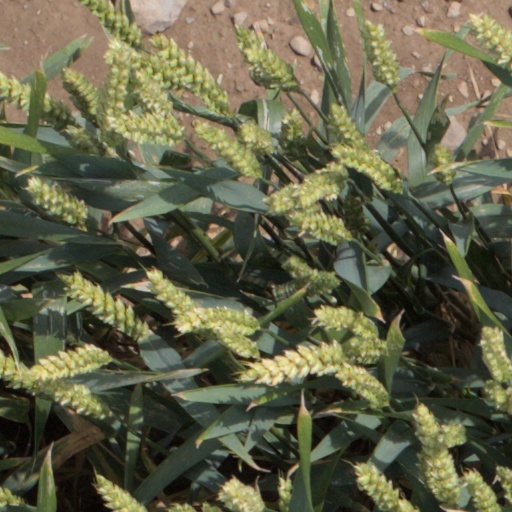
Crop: wheat